Auricular style

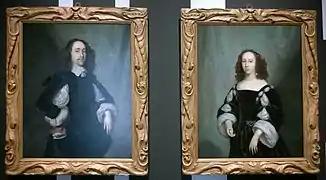
Auricular frames on portraits by Cornelis Janssens van Ceulen

Most of the key works are in the Netherlands, especially the Rijksmuseum, Amsterdam, whose collection includes ewer and basin sets by Paul van Vianen (1613, with Diana and Callisto) and Johannes Lutma (1647). Especially important is a gilded ewer by Adam van Vianen (1614).